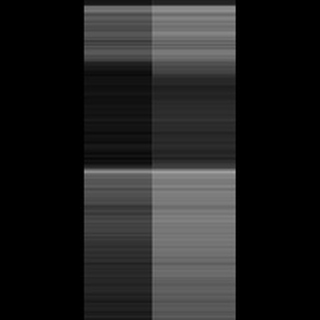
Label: healthy_sugarcane